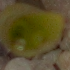
Label: maize